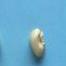
Maize quality: Good